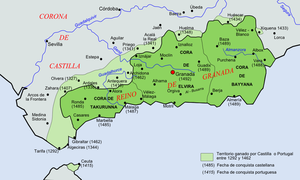
Alcalá la Real est une commune de la province espagnole de Jaén, en Andalousie. Située à l'extrémité sudoccidentale de la province, elle constituait une des places fortes importantes de la frontière du royaume nasride. Aujourd'hui peuplée d'environ 20 000 habitants, elle est l'une des principales villes de la province, grâce aux productions agricoles et au tourisme.